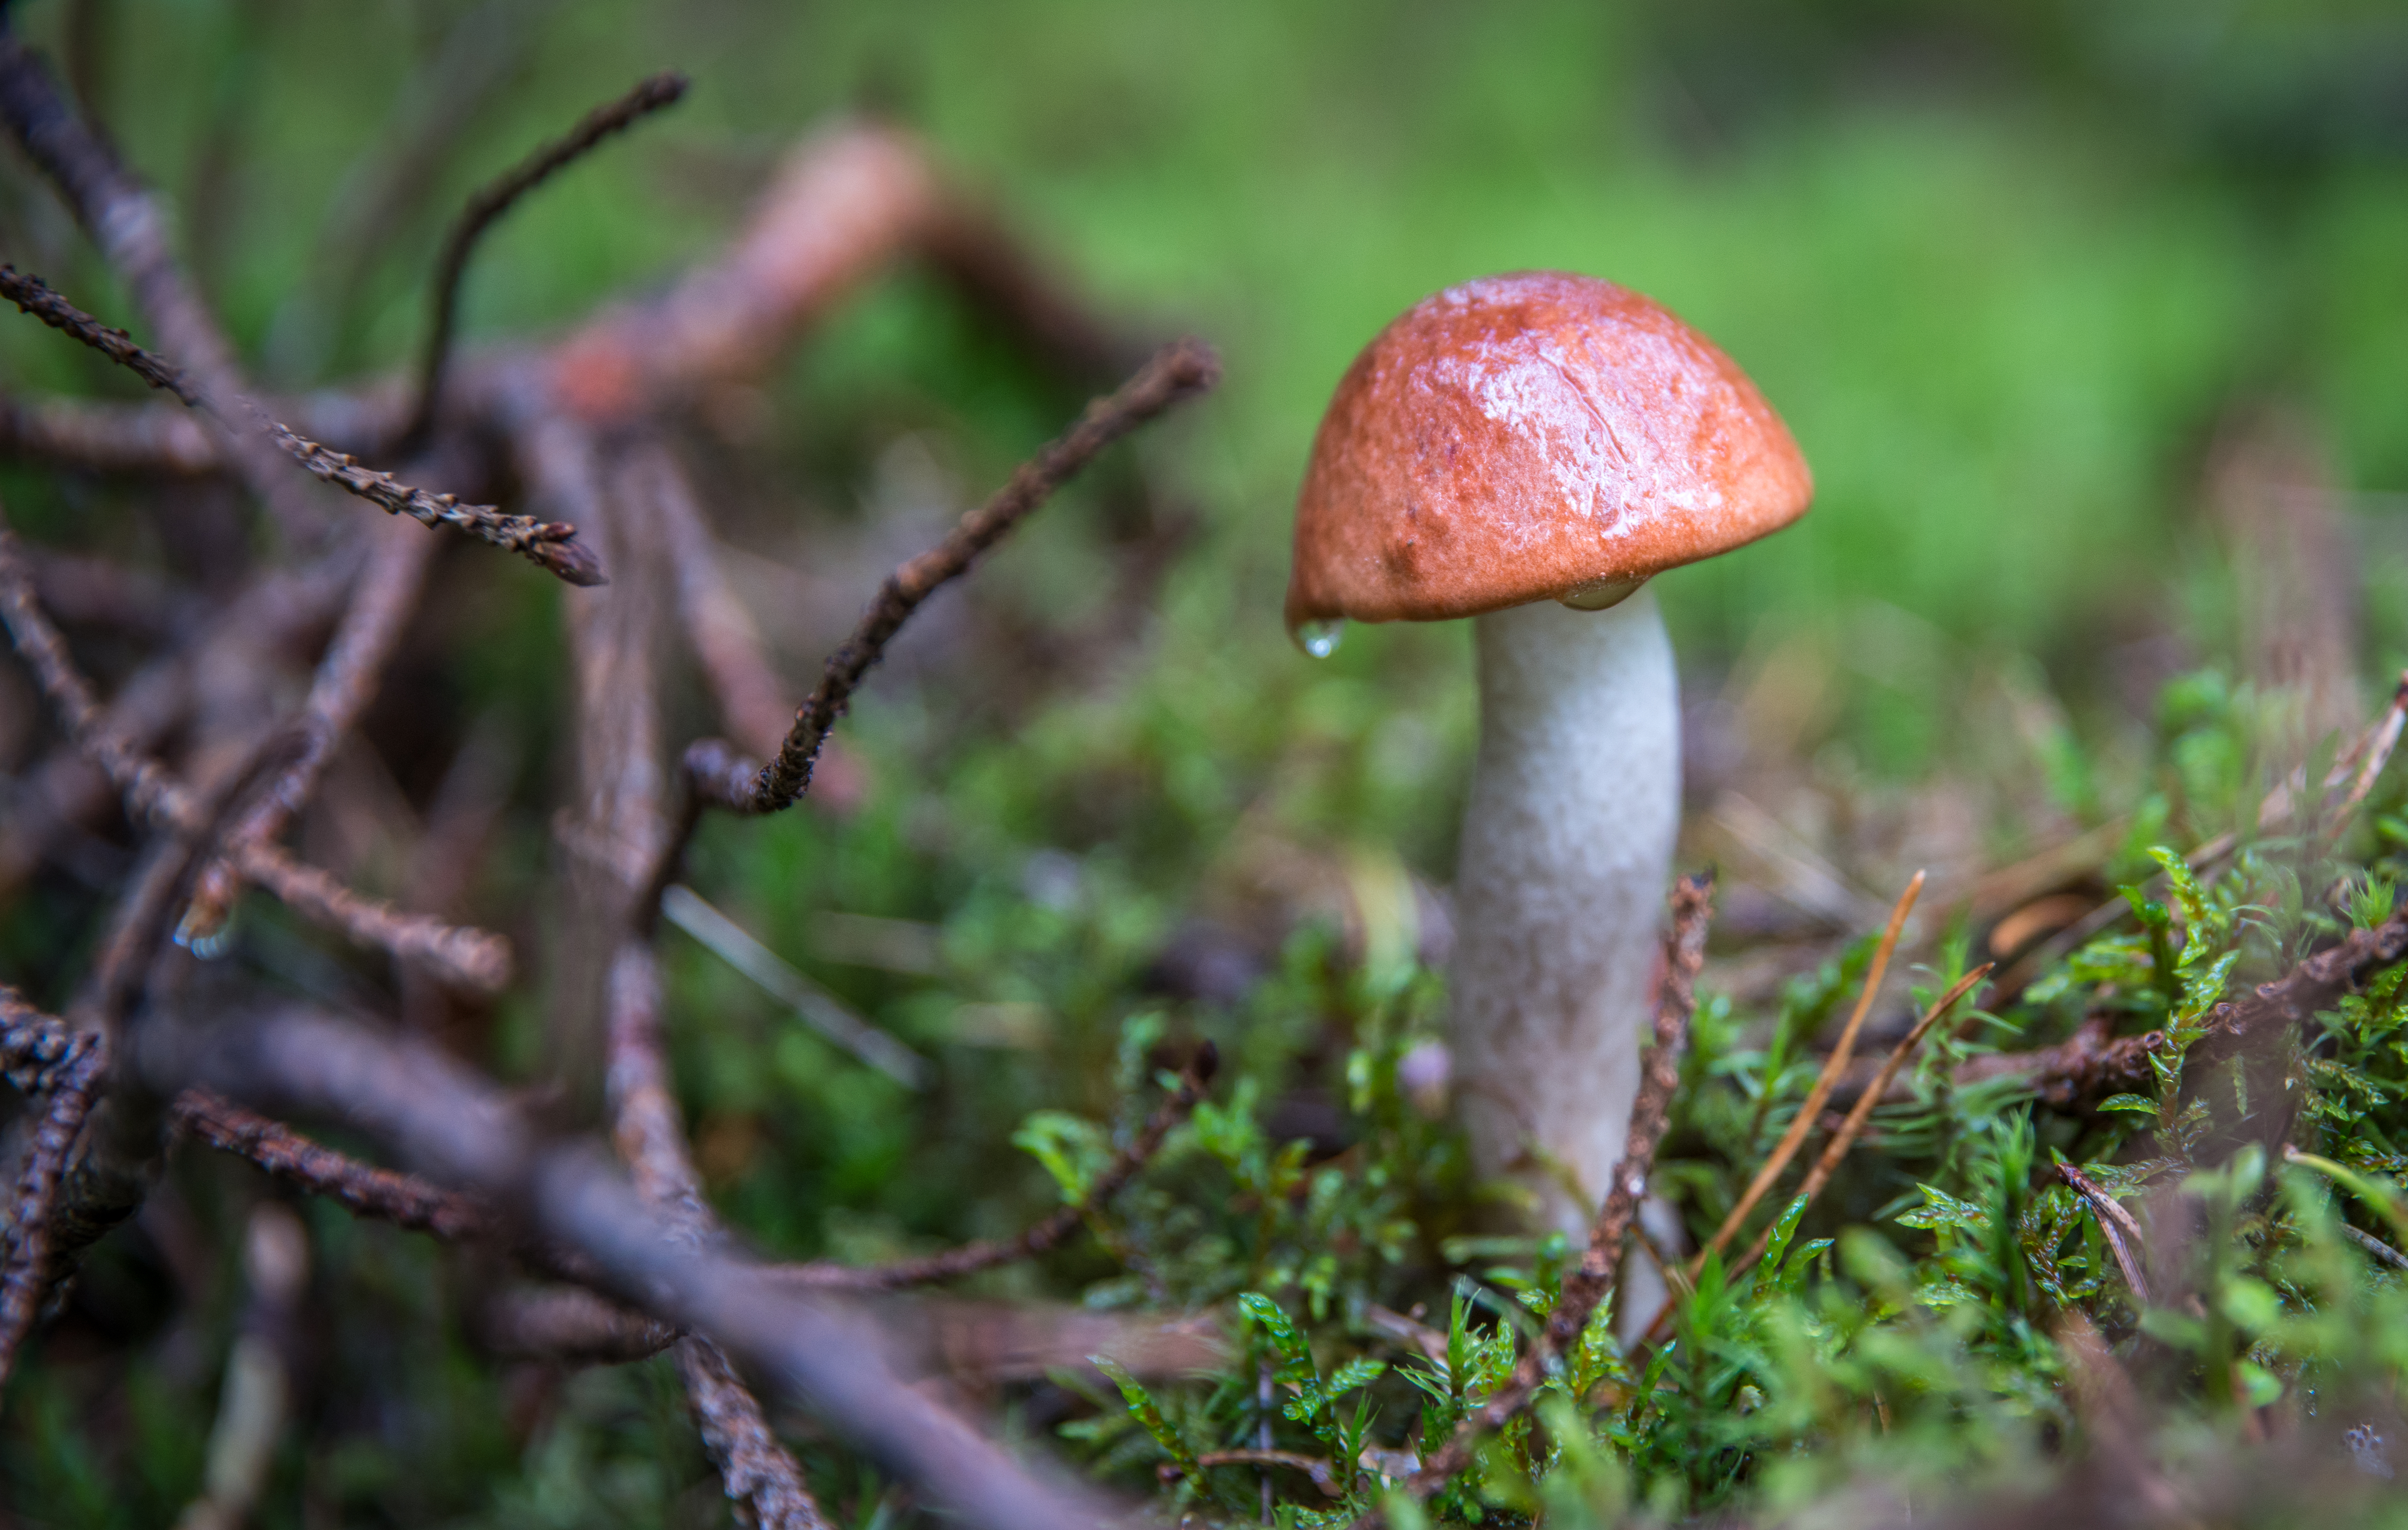
mushroom, forest, rain, fungus, penny bun, edible mushroom, bolete, grass, russula integra, agaricomycetes, medicinal mushroom, agaric, plant stem